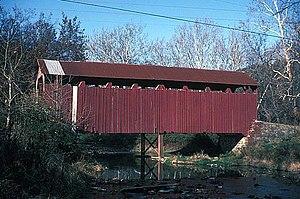
Susquehanna Township est un township situé au nord-est du comté de Juniata, en Pennsylvanie, aux États-Unis. En 2010, il comptait une population de 1 250 habitants.